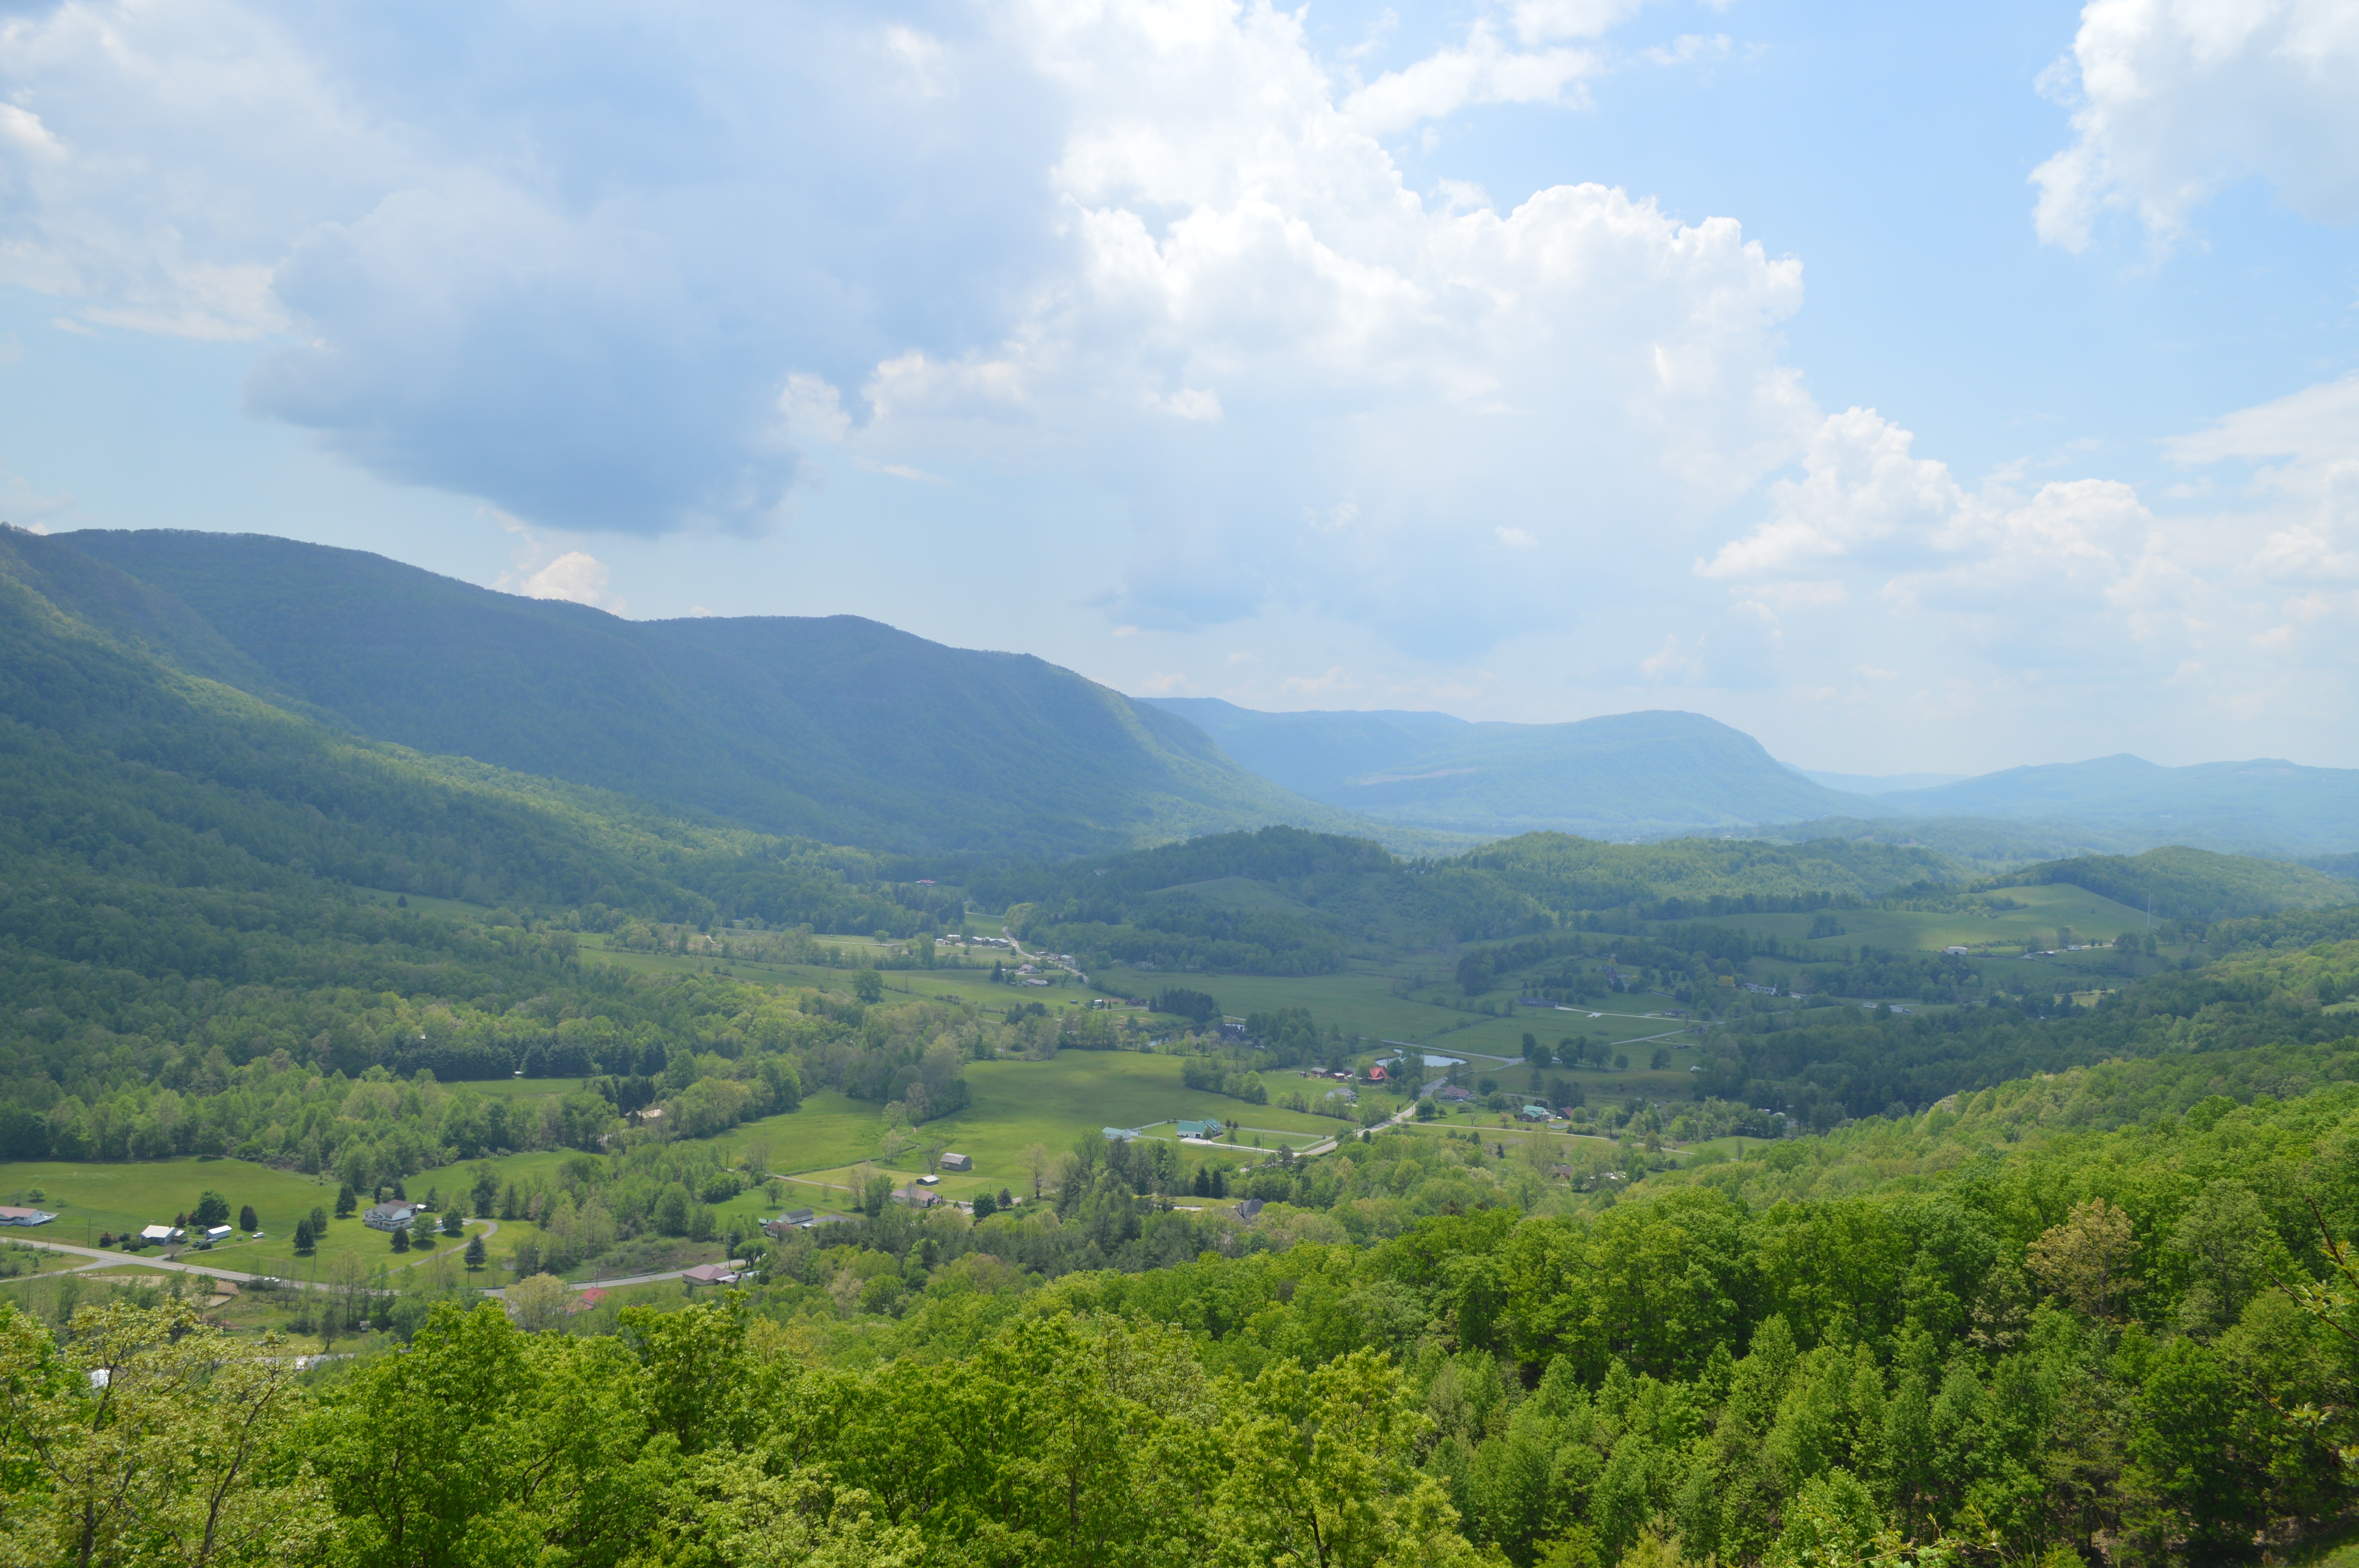
landscape, tree, nature, forest, wilderness, mountain, cloud, meadow, hill, valley, mountain range, summer, travel, foliage, rural, scenic, scenery, highland, overlook, ridge, trees, outdoors, woods, mountains, plateau, habitat, ecosystem, virginia, shenandoah, rural area, landform, appalachian, hill station, green fields, natural environment, geographical feature, atmospheric phenomenon, mountainous landforms